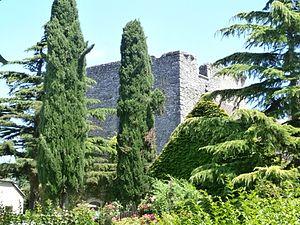
Vue générale du donjon
Le donjon de Cigogné est une tour carrée, unique vestige d'un château construit sur la commune de Cigogné, dans le département d'Indre-et-Loire. Elle est intégrée depuis le 18 juin 1962 à la liste des monuments historiques en tant qu'édifice inscrit.